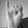
ASL letter: I